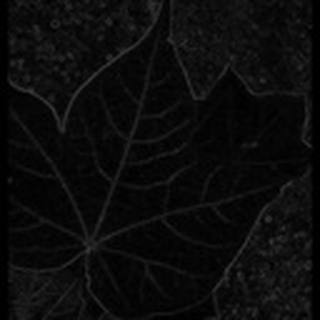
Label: healthy_cotton